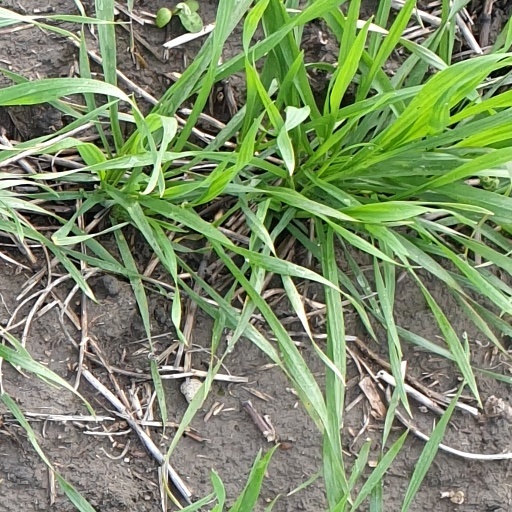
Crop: wheat